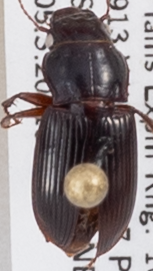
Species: Cratacanthus dubius
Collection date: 2021-09-15
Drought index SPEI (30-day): -0.83
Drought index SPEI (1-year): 0.142
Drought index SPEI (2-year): -0.71